Forestry in Syria

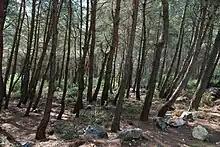
"Pinus brutia" woodland in the al-Ansariyah mountains

Forest resources in Syria are in need of study and conservation. The wooded area of the country is variously reported as approximately 190,000 hectares (1.0 per cent) or 450,000 hectares (2.4 per cent).